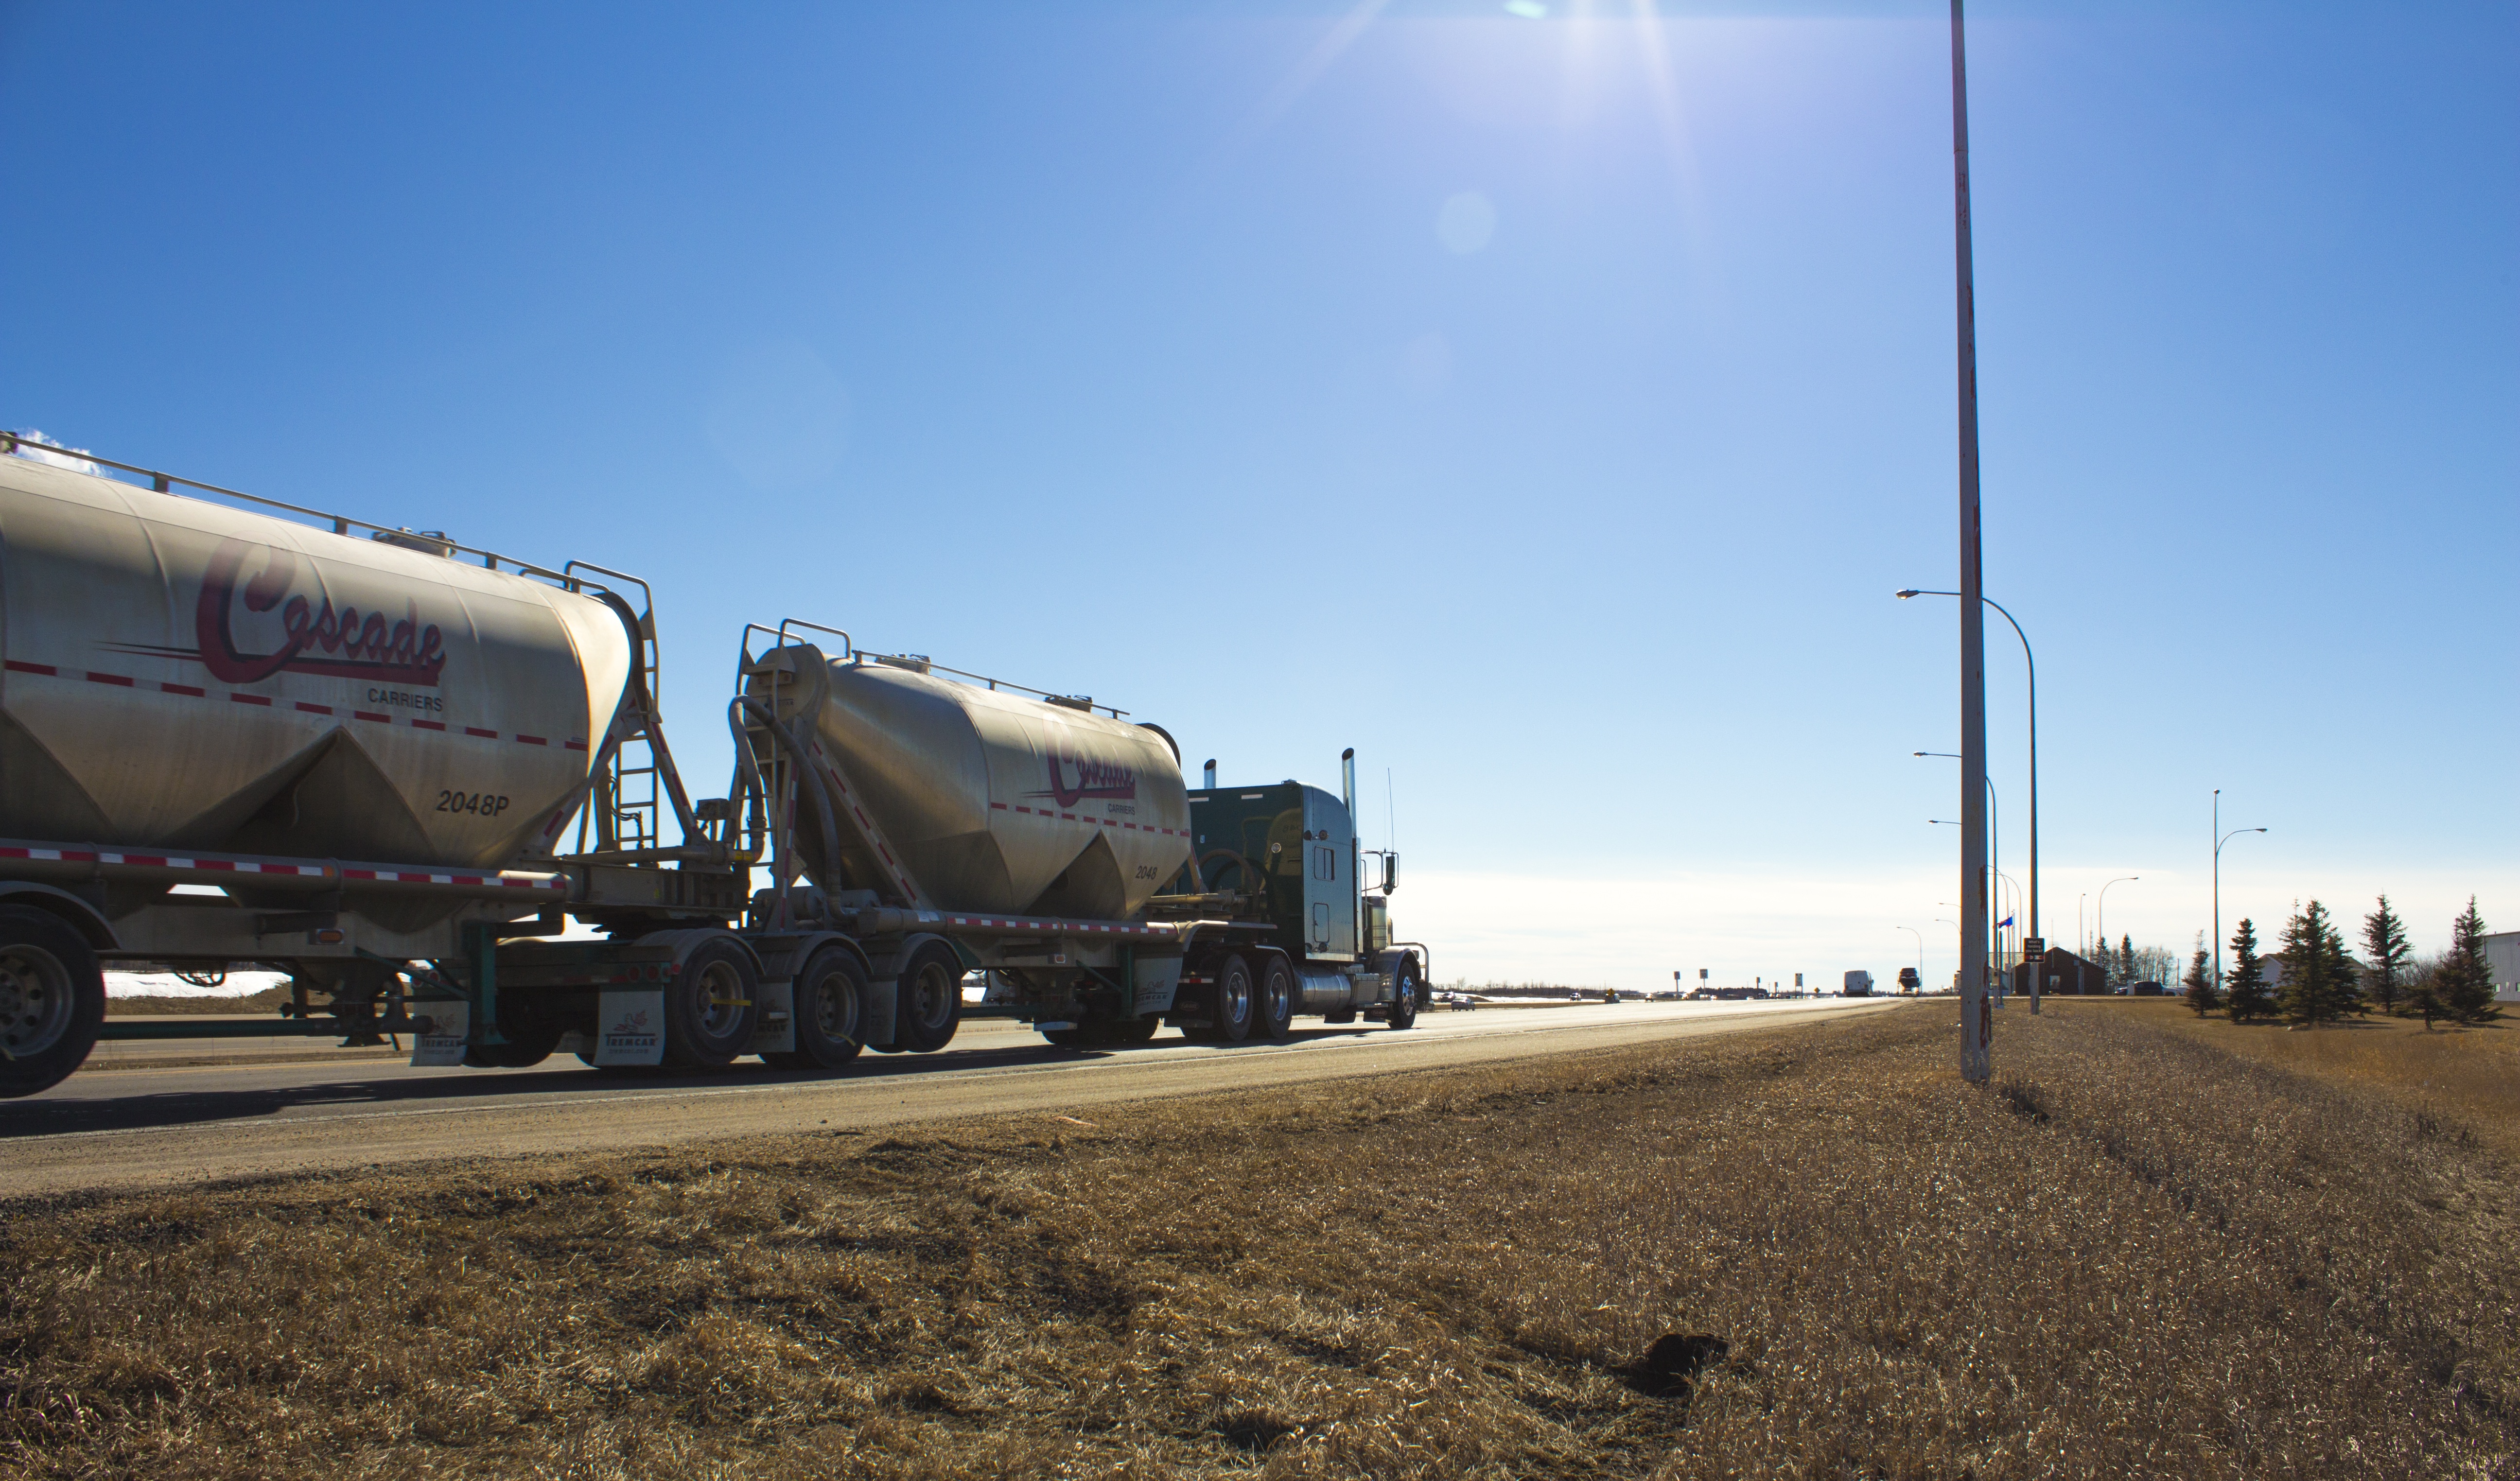
nature, sky, sunset, highway, train, asphalt, travel, transport, truck, vehicle, aviation, blue, lorry, locomotive, canada, alberta, semi truck, trucker, atmosphere of earth